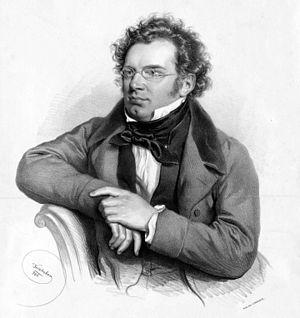
28 février : La Muette de Portici, opéra de Daniel-François-Esprit Auber, créé à l'Opéra Le Peletier.